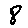
Label: 8